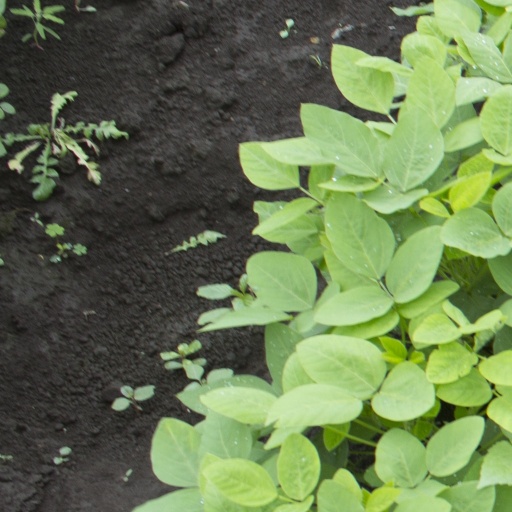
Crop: soybean